Lunds Nation

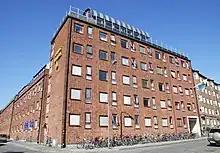
"Nationshuset" - Lunds Nation's housing estate and headquarters in Lund, Sweden. From the left: Nya huset on Stora Tomegatan, followed by Gamla huset on Agahrdsgatan.

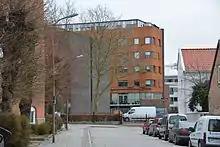
Arkivet, Lunds' second housing estate on Arkivgatan.

Nationshuset ("The Nation House") was inaugurated in 1959 and consists of Gamla Huset and Nya Huset ("the Old House" and "the New House"). The expansion, Nya Huset, was built in 1967. The building houses Lunds' headquarters and main housing estate. It is located on Agahrdsgatan, at the southwestern corner of the block between the Botanical Garden and Stora Tomegatan. Alongside 140 apartments, Lunds' headquarters and basement are located here, with the basement serving as the main venue for the nation's social activities. The building features a spacious courtyard where a new housing development was planned for completion by 2023. This new four-story building is designed to include 14 shared apartments and two one-room apartments. It will be attached to Nya Huset, which will also be expanded with additional dorm rooms in its current attic space.